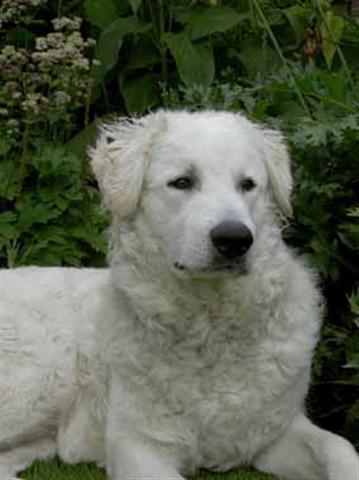
kuvasz